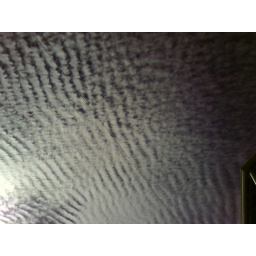
Day 41_ water in the sky